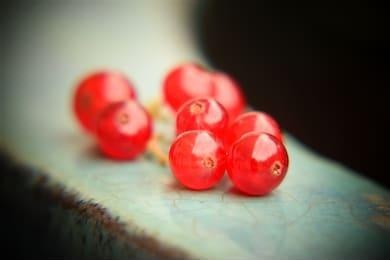
Label: redcurrant